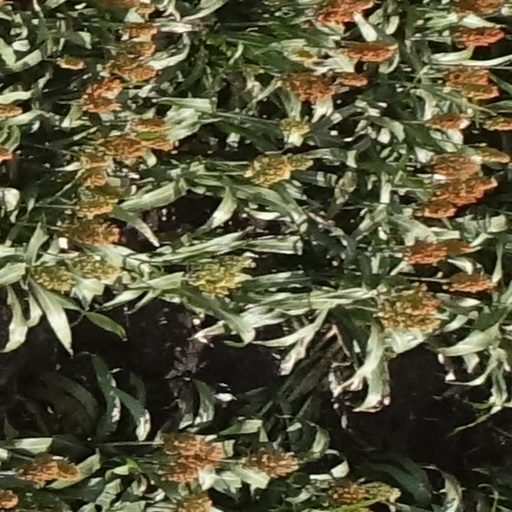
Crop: sorghum